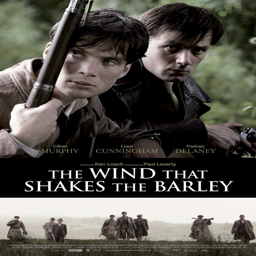
extra large movie poster image for historical drama film